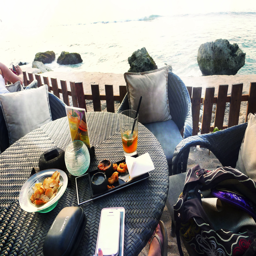
then a group left and i faster moved to this table with unblocked view .